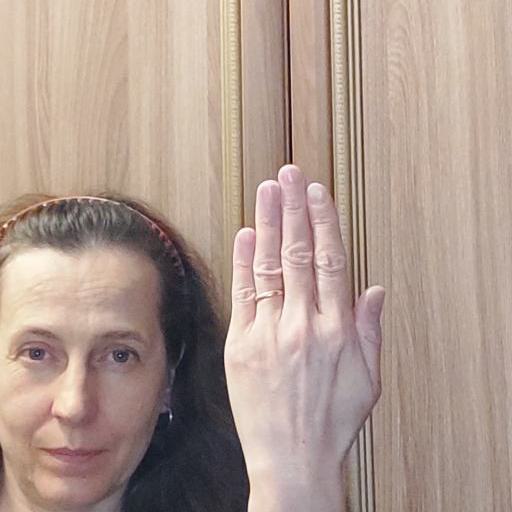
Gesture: stop_inverted